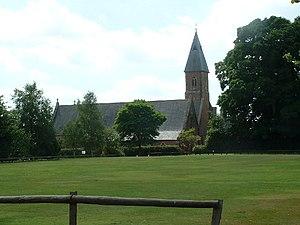
L'abbaye de Stapehill est une ancienne abbaye trappiste, située dans le Dorset. Fondée au XIXᵉ siècle, elle est fermée en 1991, quand la communauté des sœurs se déplace dans un autre monastère, à Whitland.